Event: Nepal Earthquake
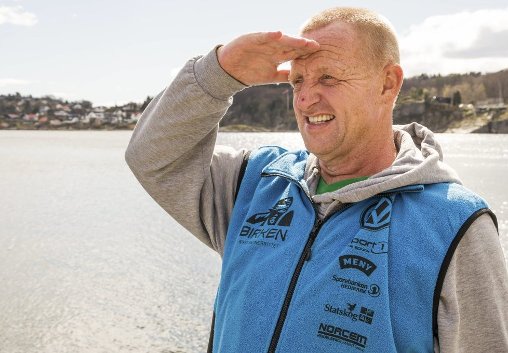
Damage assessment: no_damage